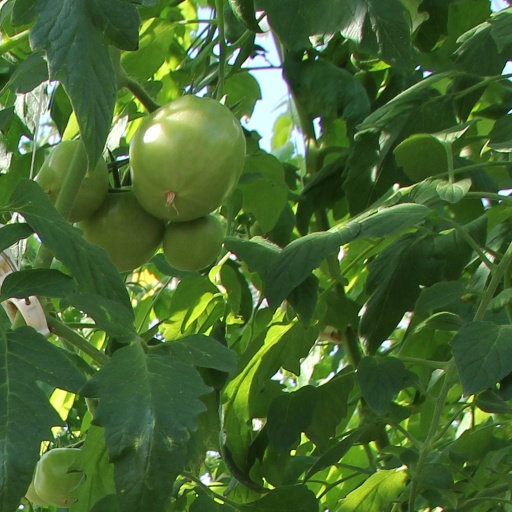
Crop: tomato